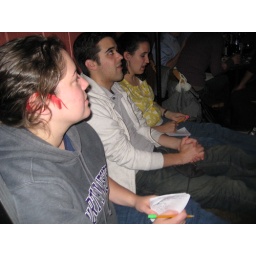
"you know what they say about a black dick in the white house..."